32nd Air Operations Squadron

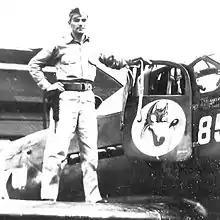
32nd Fighter Squadron P-39 with squadron emblem, Hato Field, Curaçao, March 1944

The US Army Air Corps constituted the 32nd Pursuit Squadron (Interceptor). Seven weeks later, on 1 February 1940, the squadron activated at Kelly Field, Texas. After completing this training, in November 1940, the 32nd transferred to Langley Field in Virginia to join the 36th Pursuit Group. Once there, the 36th equipped the squadron with Curtiss P-36A Hawk aircraft. During its stay at Langley, the 32nd Pursuit Squadron flew a number of Curtiss YP-37 aircraft for a short period.